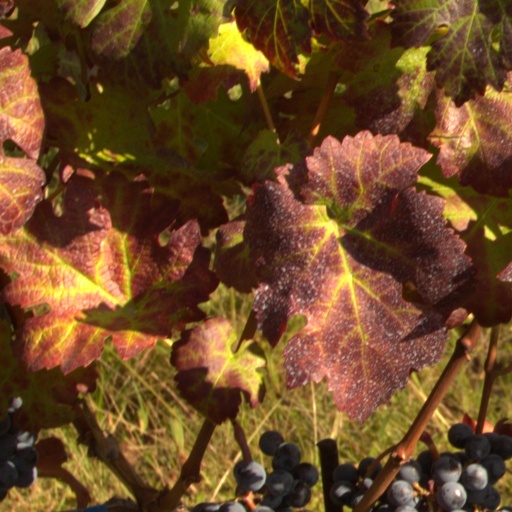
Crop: grape